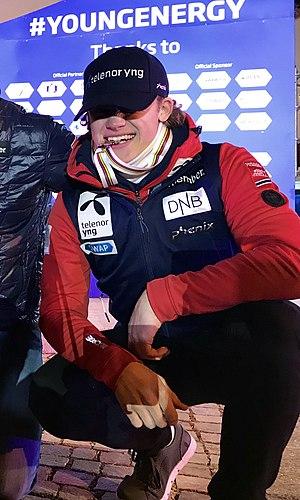
Lucas Braathen est un skieur alpin norvégien, né le 19 avril 2000.